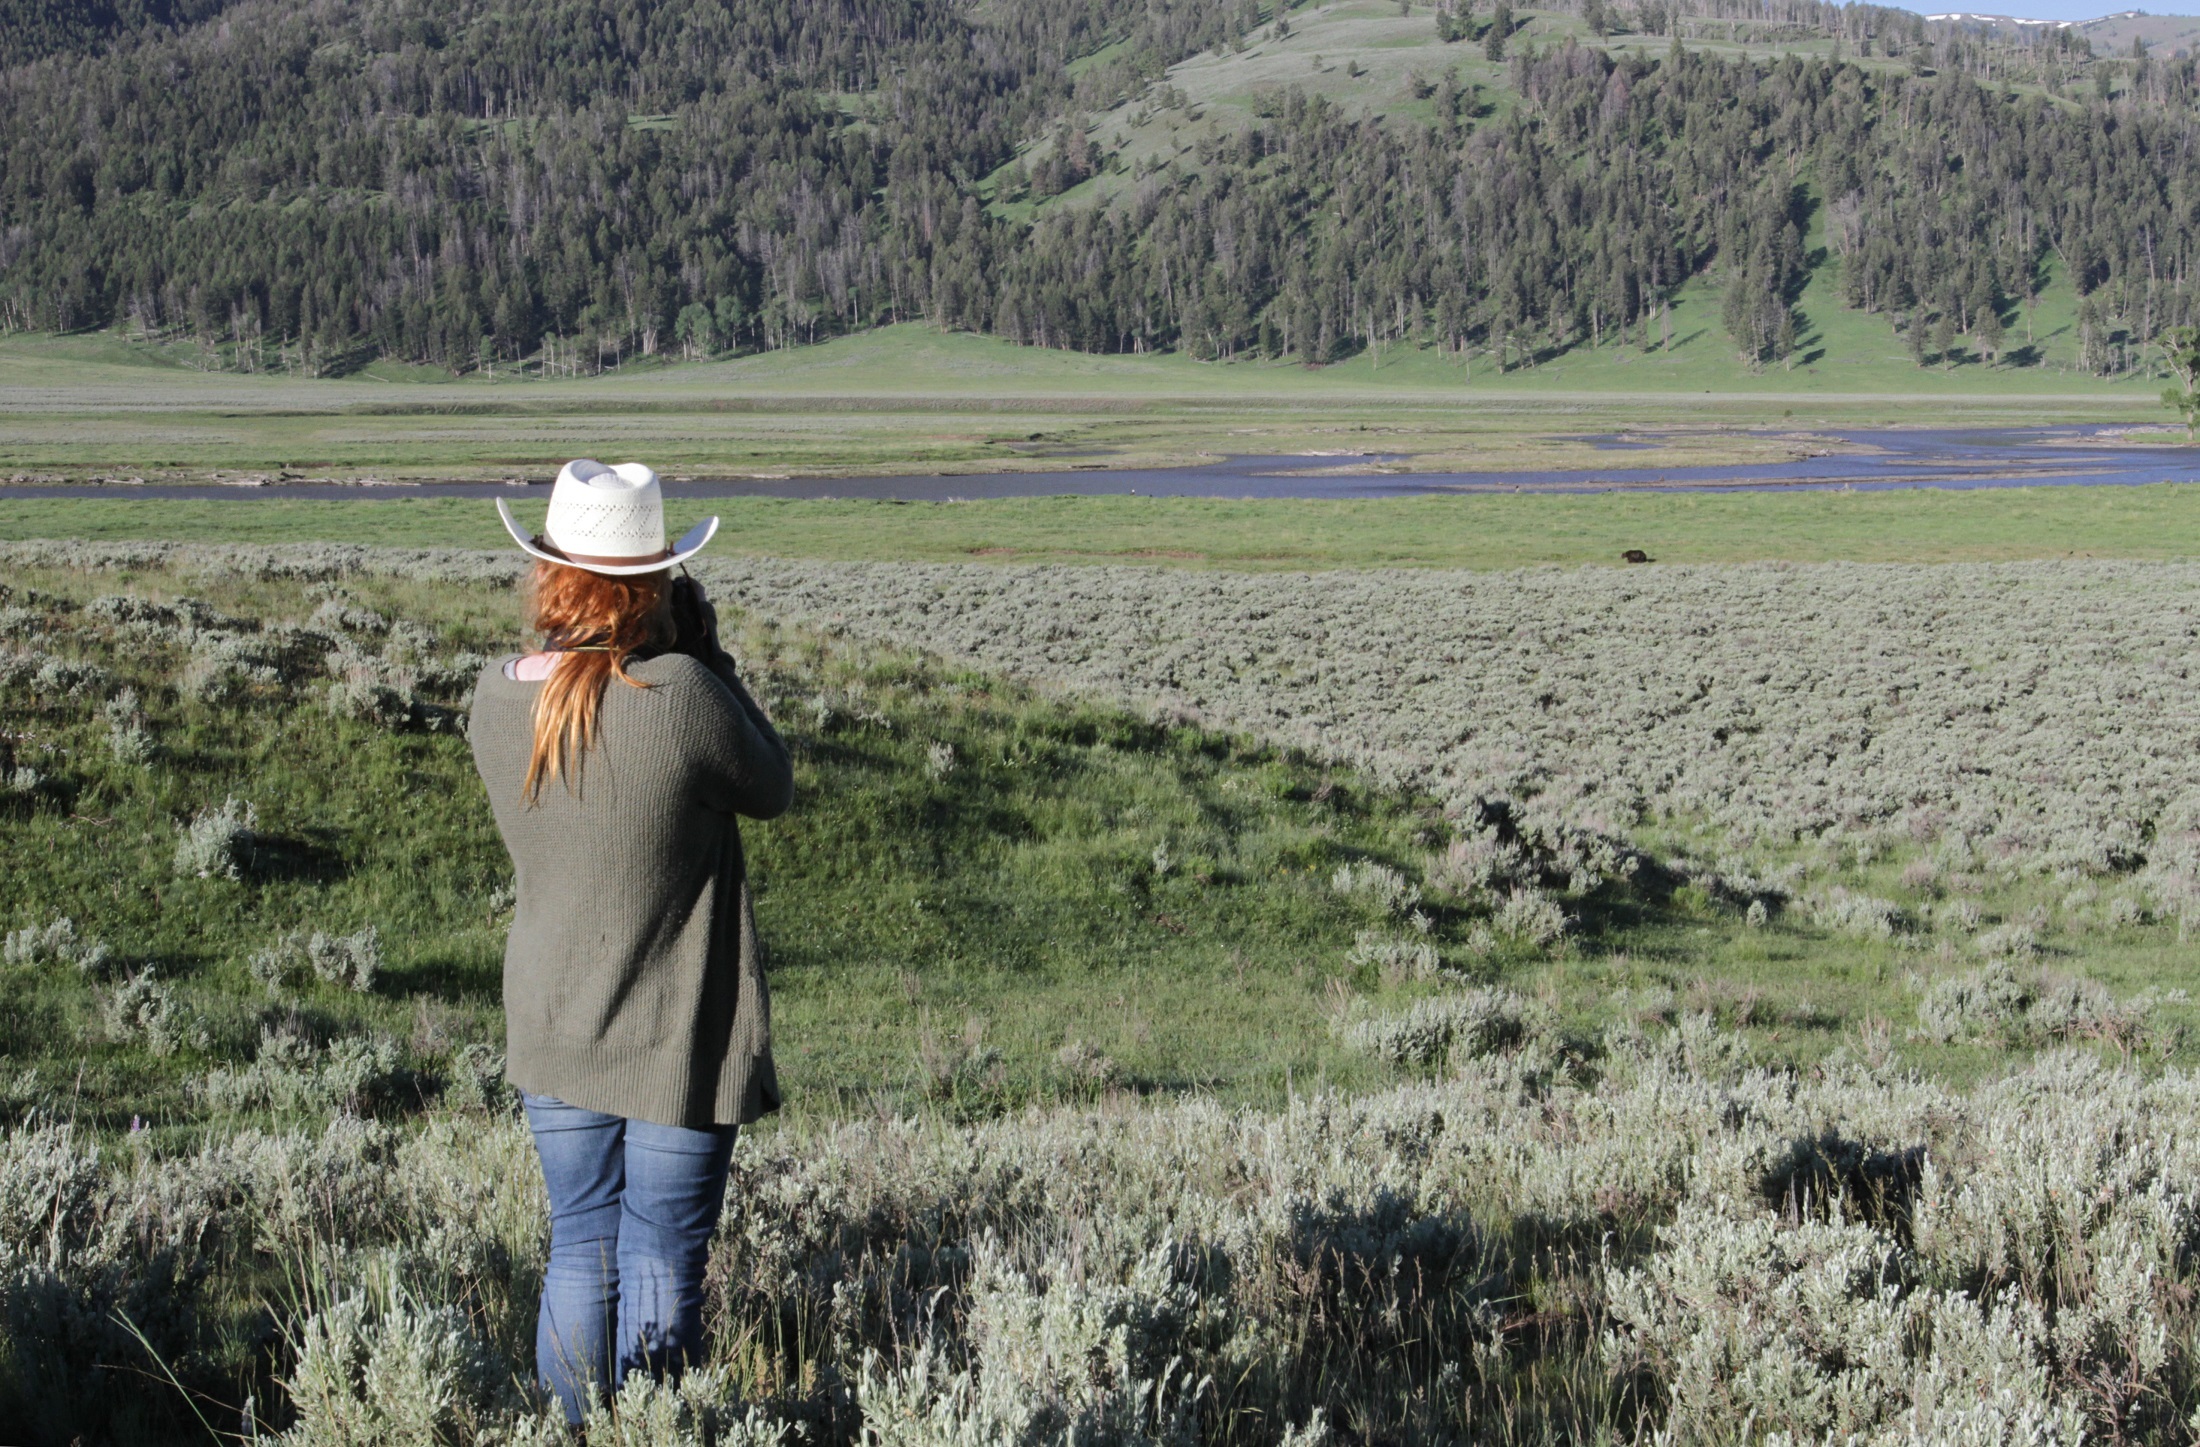
landscape, nature, wilderness, walking, mountain, woman, field, farm, camera, photography, meadow, prairie, hill, tourist, recreation, female, wildlife, crop, scenic, usa, agriculture, plain, outdoors, grassland, wetland, photographing, habitat, wyoming, ecosystem, hobby, visitor, yellowstone national park, steppe, rural area, grizzly bear, natural environment, geographical feature, grass family